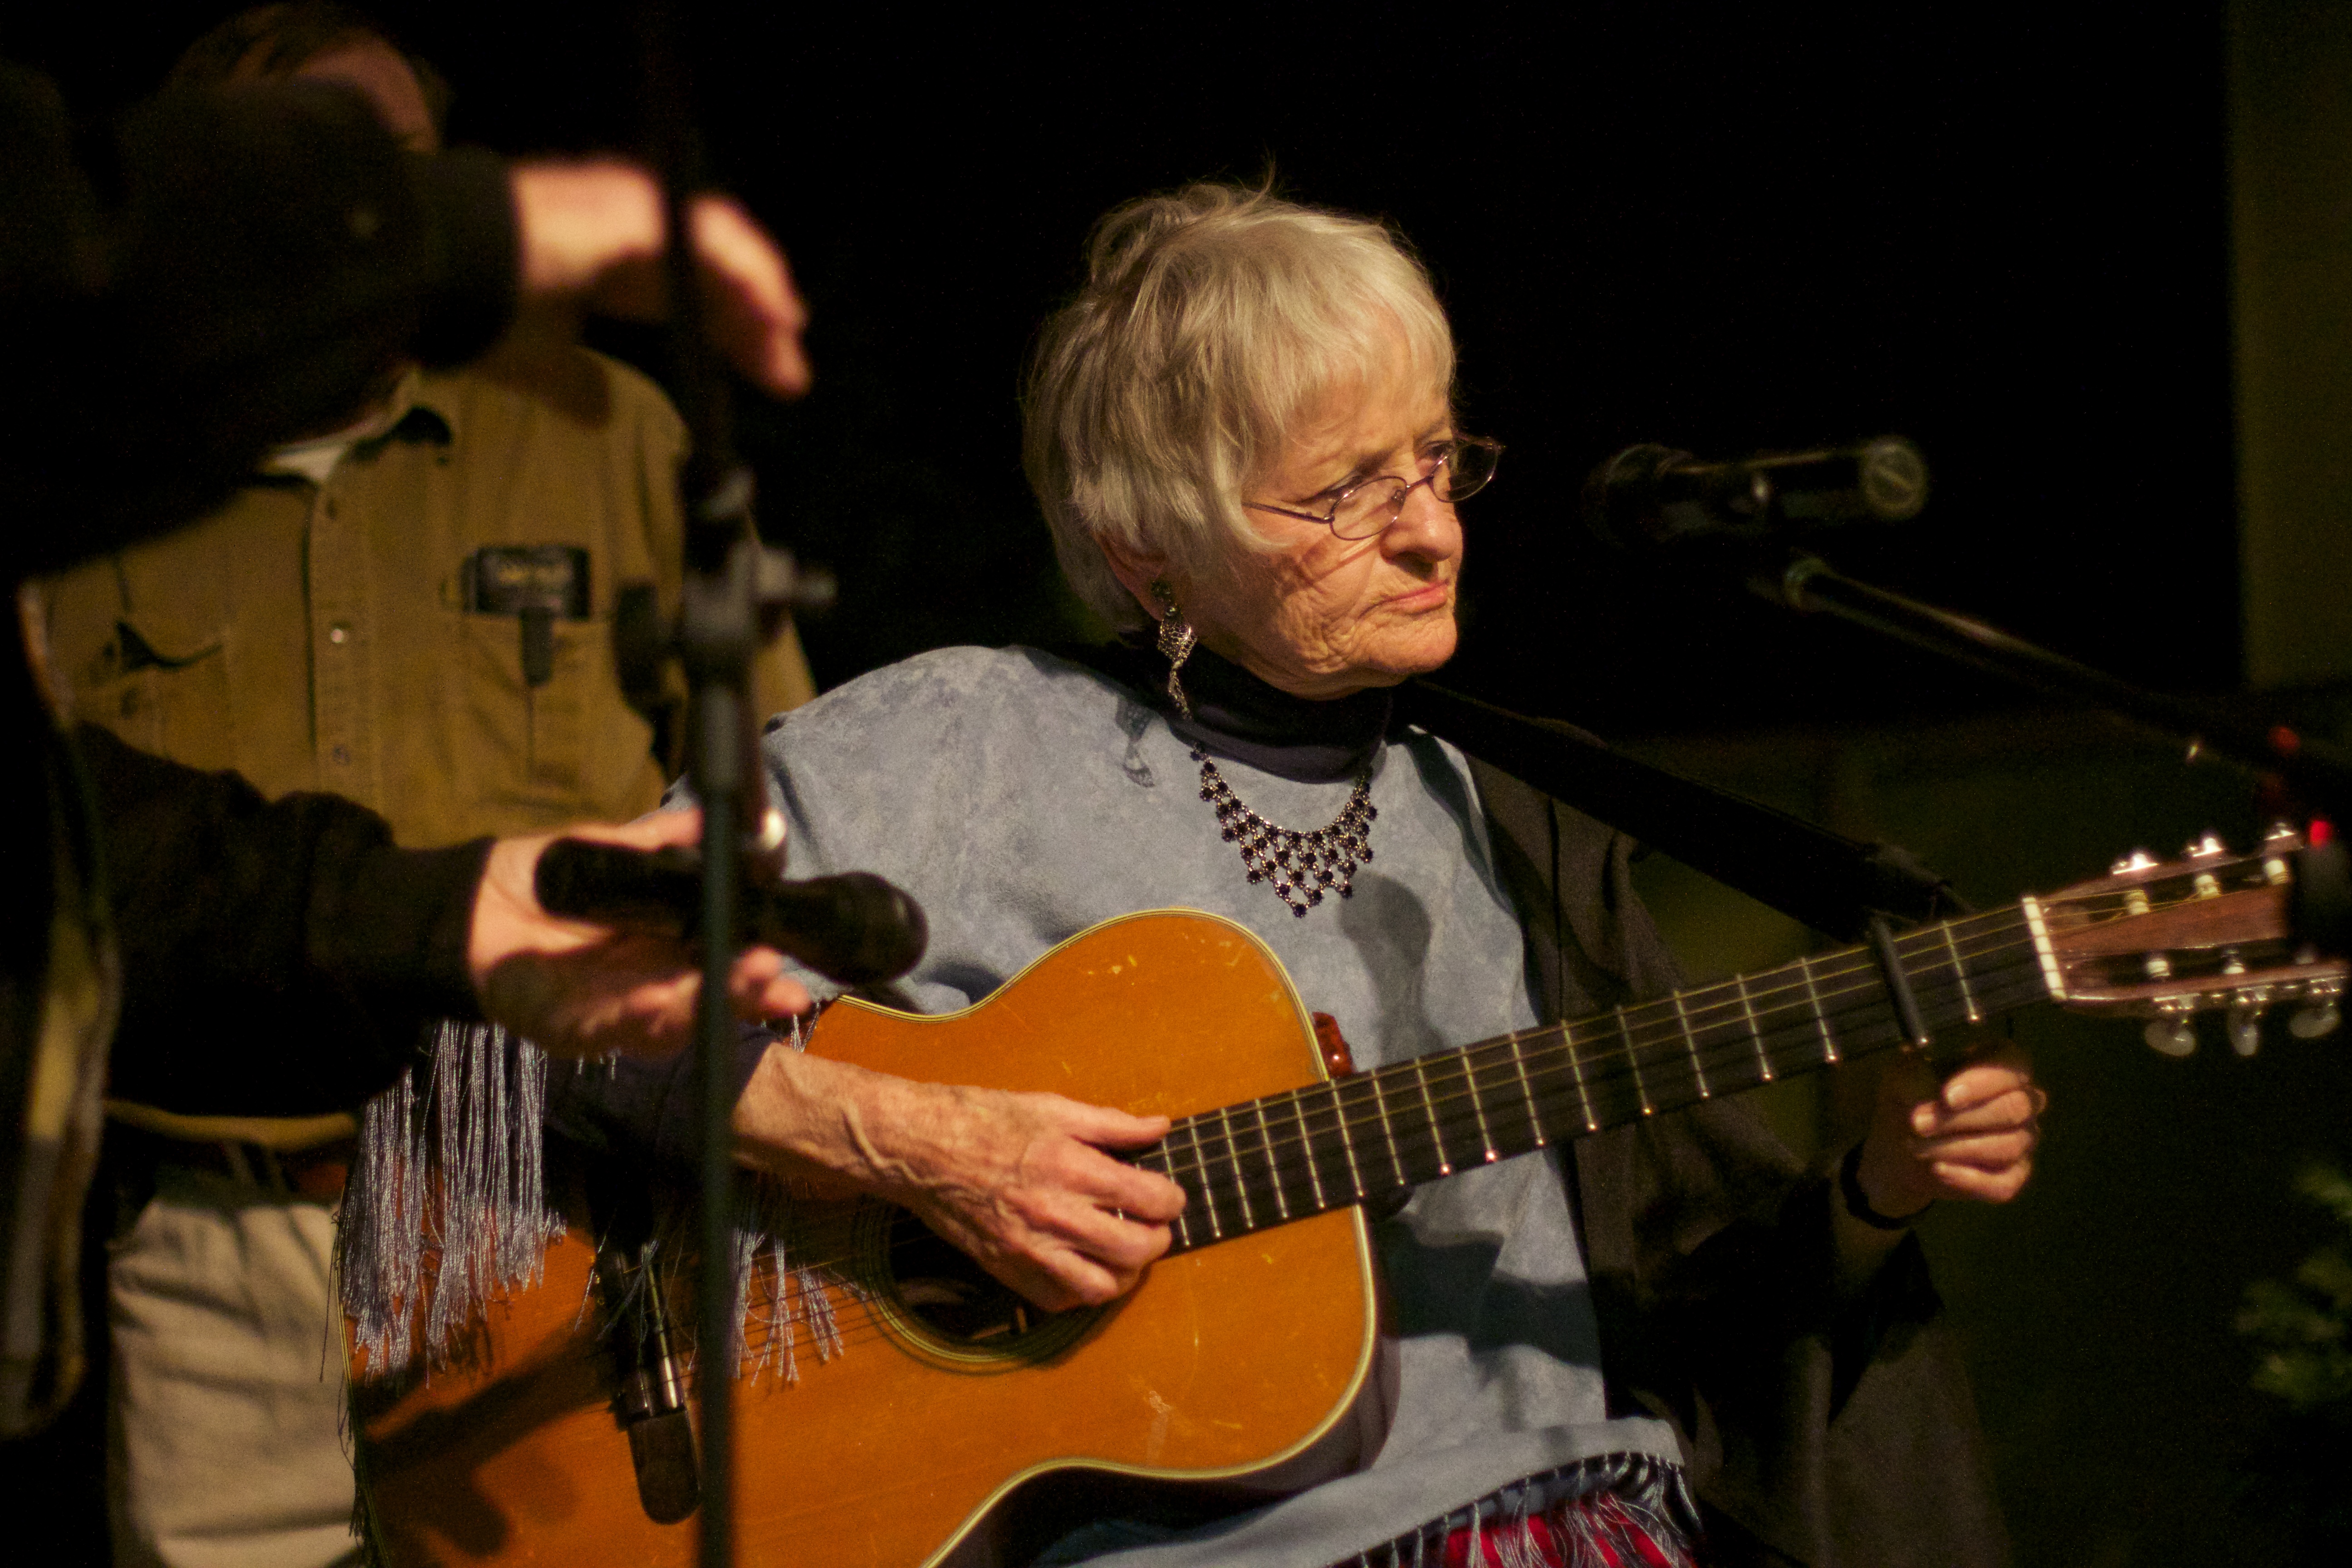
person, music, guitar, concert, musician, performance, bassist, singing, guitarist, bass guitar, tellabration, entertainment, singer songwriter, string instrument, plucked string instruments